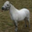
Label: horse